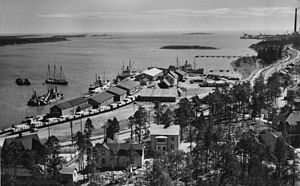
Skellefteå kommun
Skelleftehamn i 1935.
Skellefteå kommune ligger i landskapet Västerbotten i länet Västerbottens län i Sverige. Kommunens administration ligger i byen Skellefteå.